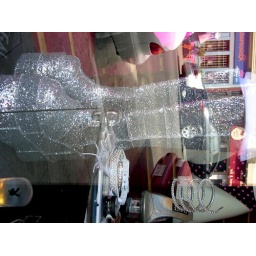
silver boots in a street window on Haight, San Francisco